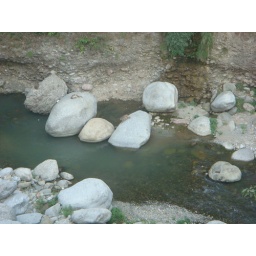
You probably can't see the monkeys sunning themselves on these rocks. They were also swimming in this pool area.